Stalemate in Southern Palestine

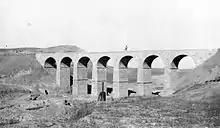
The Sheria railway bridge east of Tel esh Sheria over the Wadi el Sheria, showing the ruggedness of the countryside

The -long Ottoman front line stretched southeastwards from Gaza and dominated the country to the southwest, where the EEF was spread out in open, low-lying, rugged country interrupted by many deep wadis. From Gaza to Beersheba, this front line "stretch[ed] continuously for almost fifty kilometres." Major defensive outposts along the line, such as Rijm el Atawineh and Aba Hareira, could support each other; and, as they overlooked an almost flat plain, making a frontal attack against them virtually impossible. Between Gaza and Aba Hareira, at the Wadi el Sheria and halfway to Beersheba, the Ottoman defences were especially strong. Although those strengthened defences did not extend to Beersheba, strong fortifications, some being blasted from solid rock, made the isolated town a fortress.